Ricketts Glen State Park

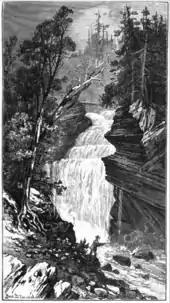
Ganoga Falls in 1875, a woodcut by John B. Bachelder

While on a hunting trip on Loyalsock Creek north of the park in 1850, brothers Elijah and Clemuel Ricketts were frustrated at having to spend the night on a hotel's parlor floor. In 1851 or 1853 they bought , including what is now Lake Ganoga and some of the park, as their own hunting preserve, and built a stone house on the lake shore by 1852 or 1855. The stone house served as their lodge and as a tavern; it was known as "Ricketts Folly" for its isolated location in the wilderness. Clemuel died in 1858 and Elijah bought his share of the land and house. The Ricketts family was not aware of the glens and their waterfalls until about 1865, when they were discovered by two guests from the stone house who went fishing and wandered down Kitchen Creek.